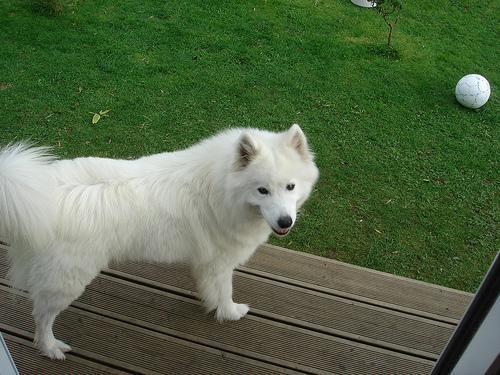
samoyed